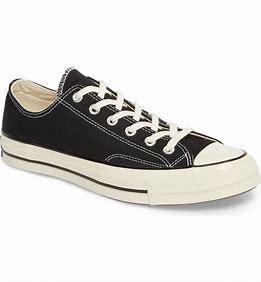
Brand: Converse
Model: Chuck Taylor All Star 70 Ox